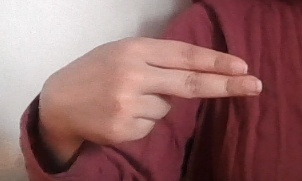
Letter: ain